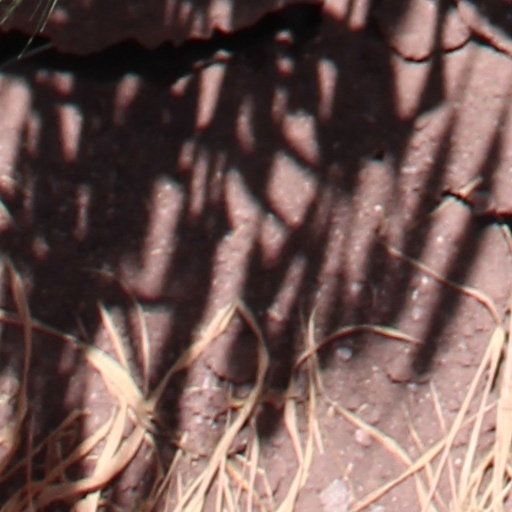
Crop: wheat